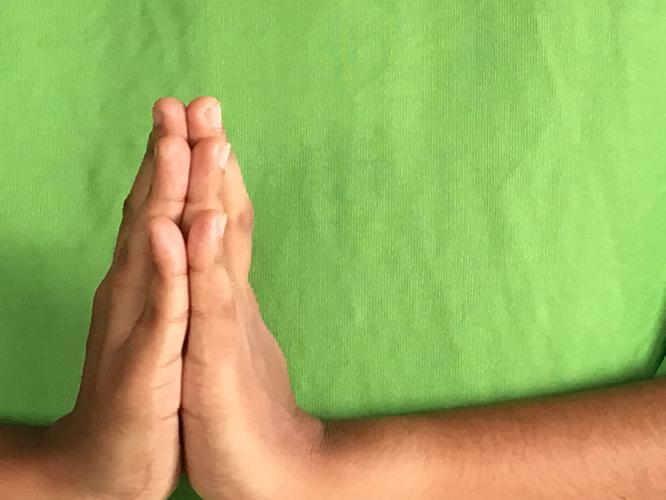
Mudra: Anjali
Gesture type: double_hand